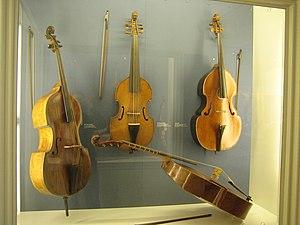
La Sonnerie de Sainte-Geneviève du Mont de Paris est une sonate baroque tardive, du compositeur et violiste Marin Marais, pour viole de gambe, violon, clavecin et basse continue. Ce 3ᵉ mouvement de son recueil La Gamme et autres morceaux de symphonie pour le violon, la viole et le clavecin, en 3 pièces, publié en 1723, est l'une des plus célèbres de ses œuvres.